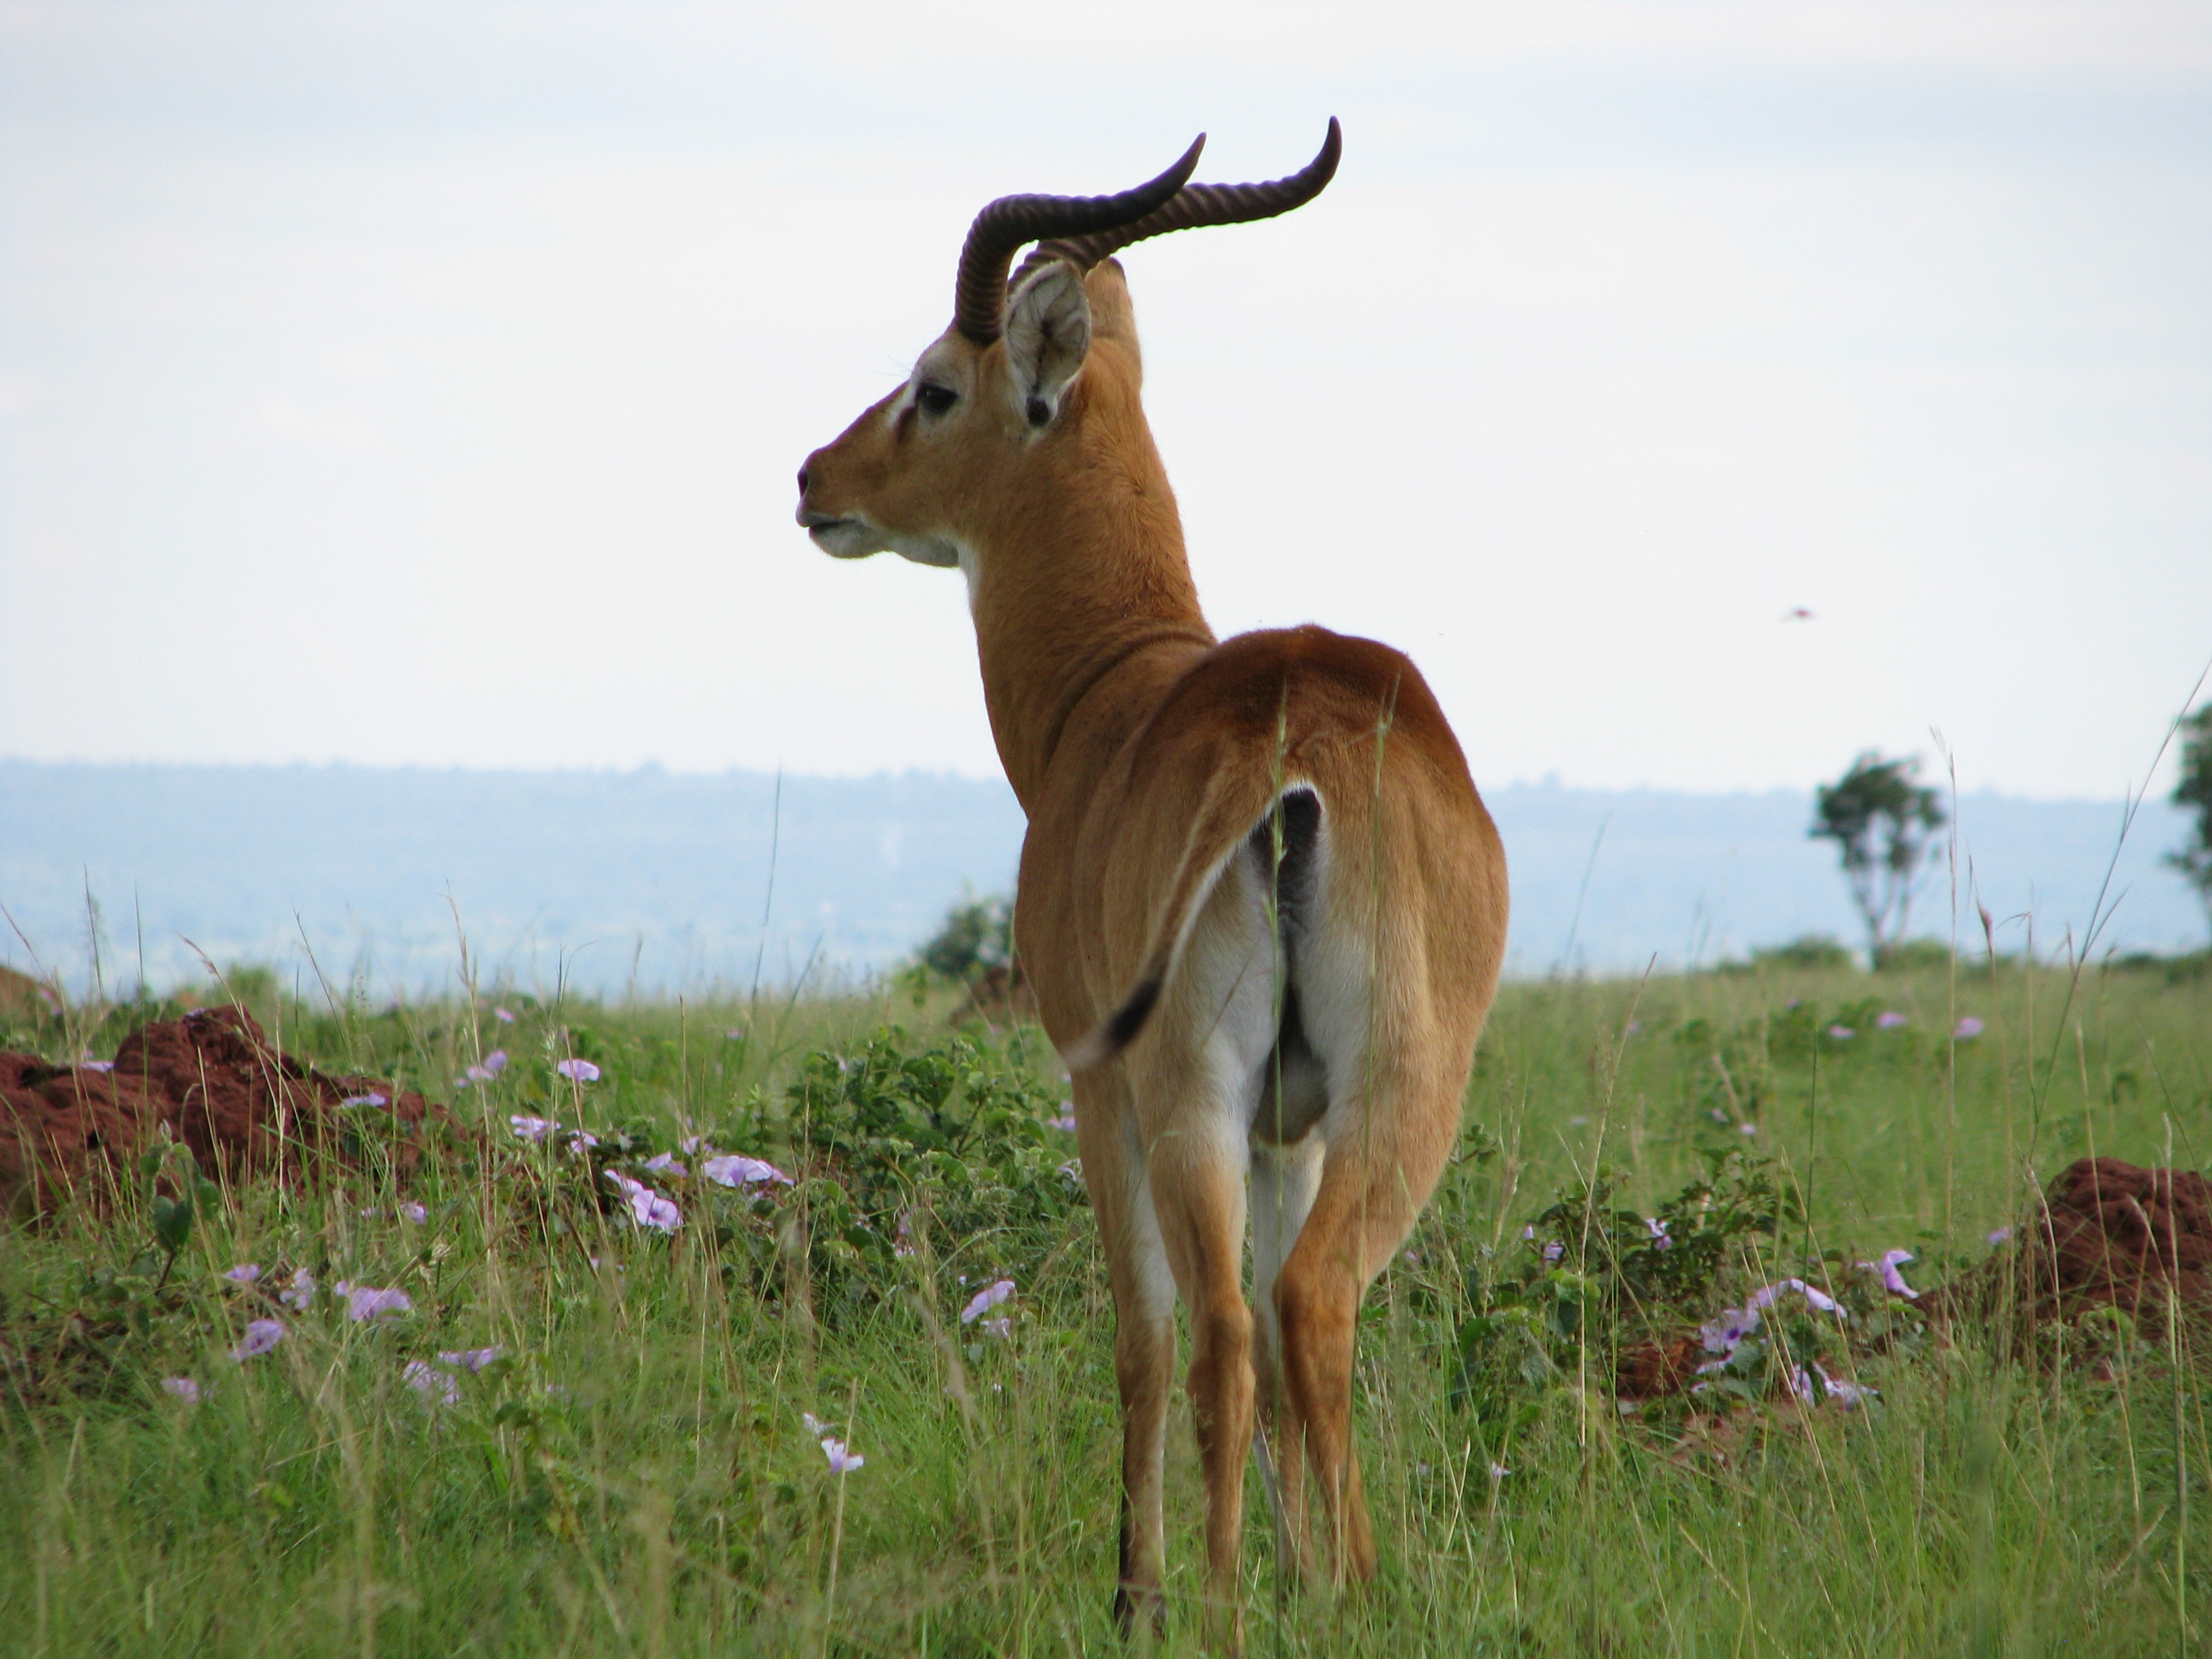
meadow, prairie, animal, male, wildlife, wild, herd, pasture, grazing, africa, mammal, fauna, savanna, antelope, gazelle, grassland, vertebrate, impala, horns, safari, white tailed deer, springbok, pronghorn, bovidae, hartebeest